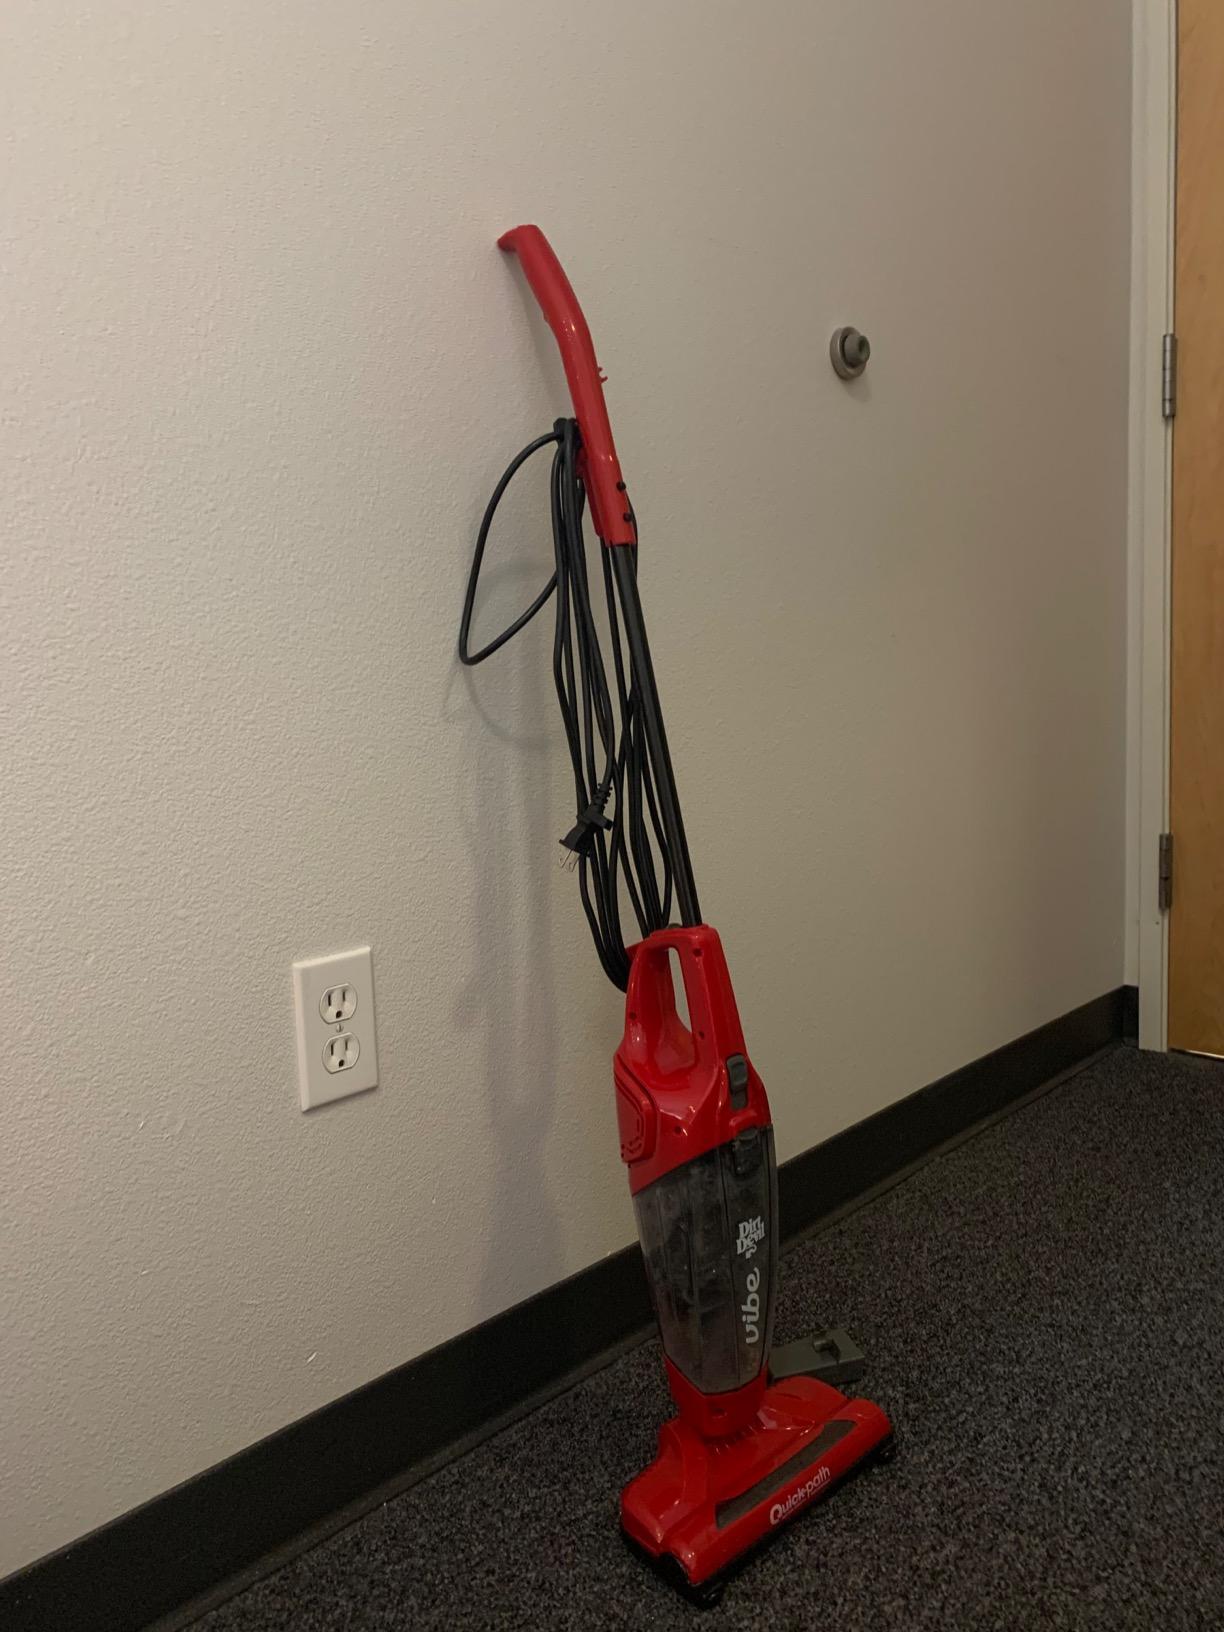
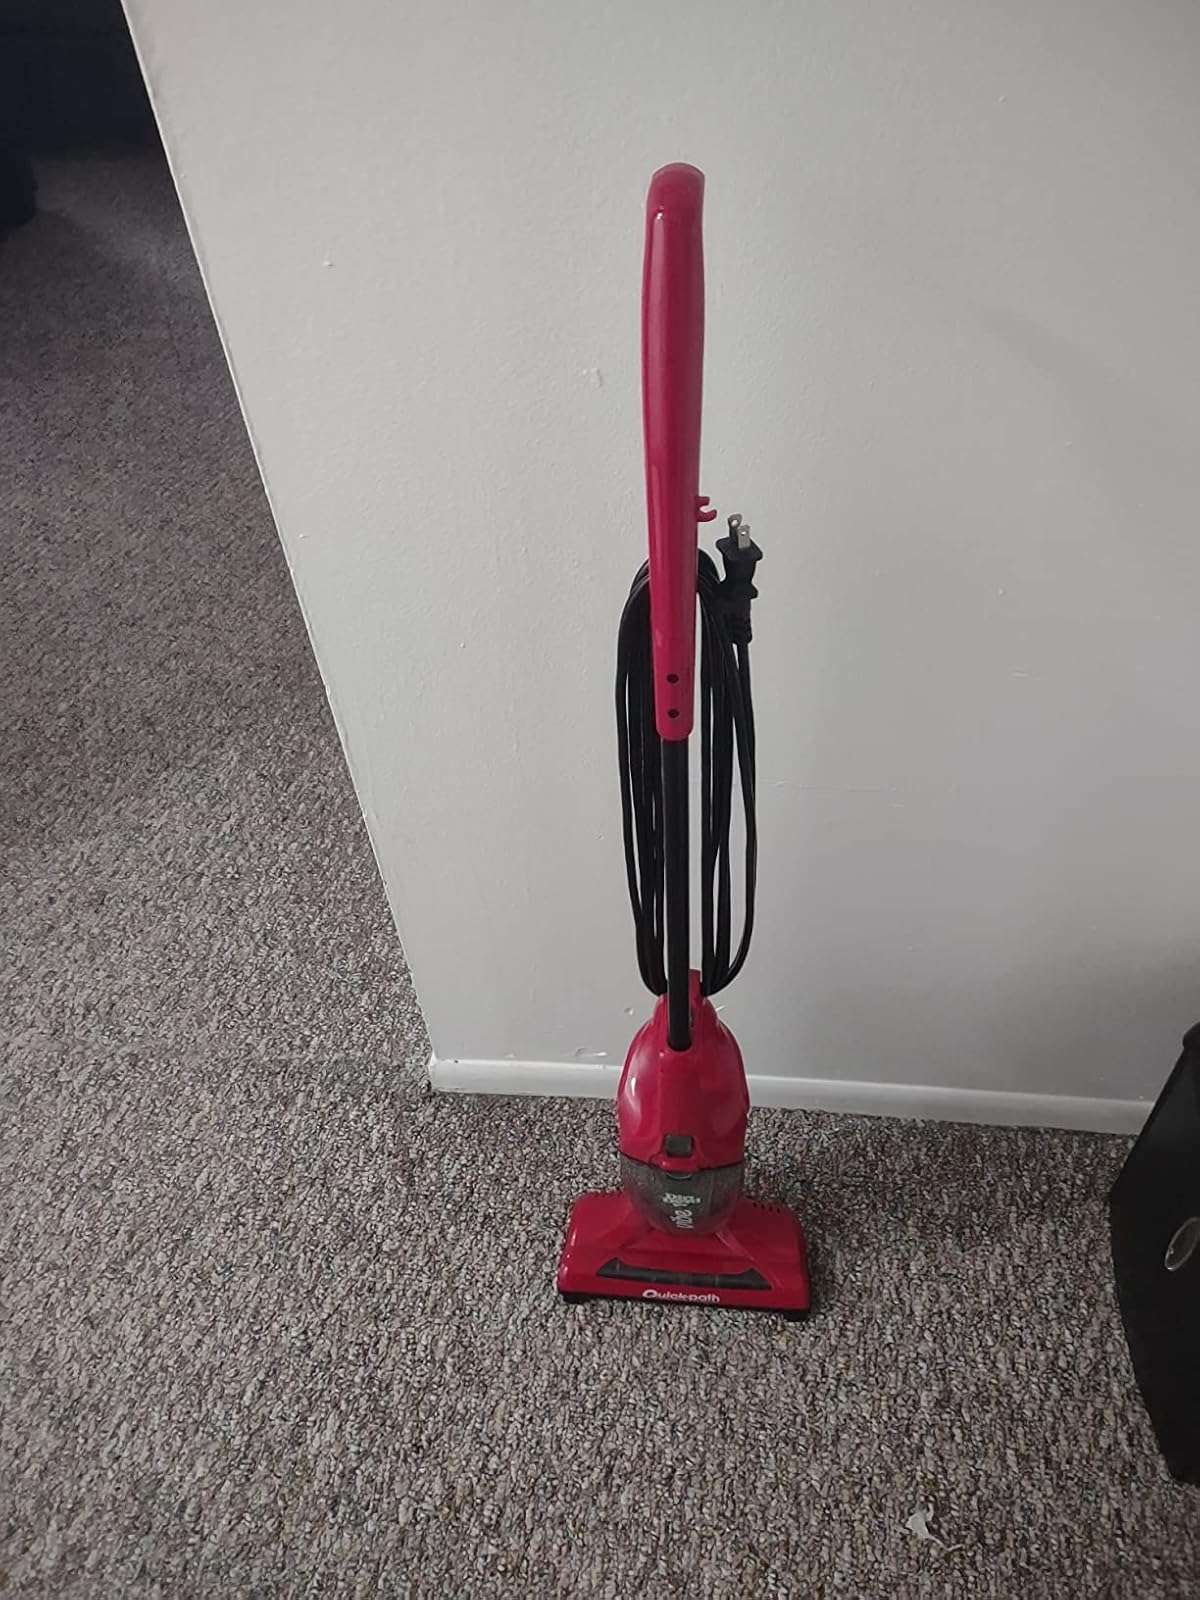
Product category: items_vacuum
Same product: yes